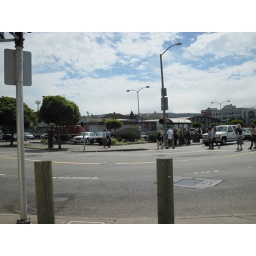
A day walking around SF. Random pictures of beautiful building and steetsA day walking around San Francisco. Random pictures of beautiful streets and buildings.